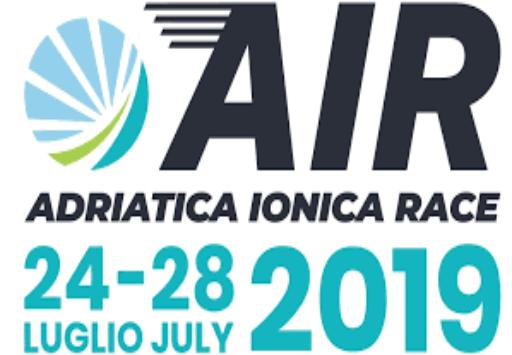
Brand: Adriatica
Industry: Clothes